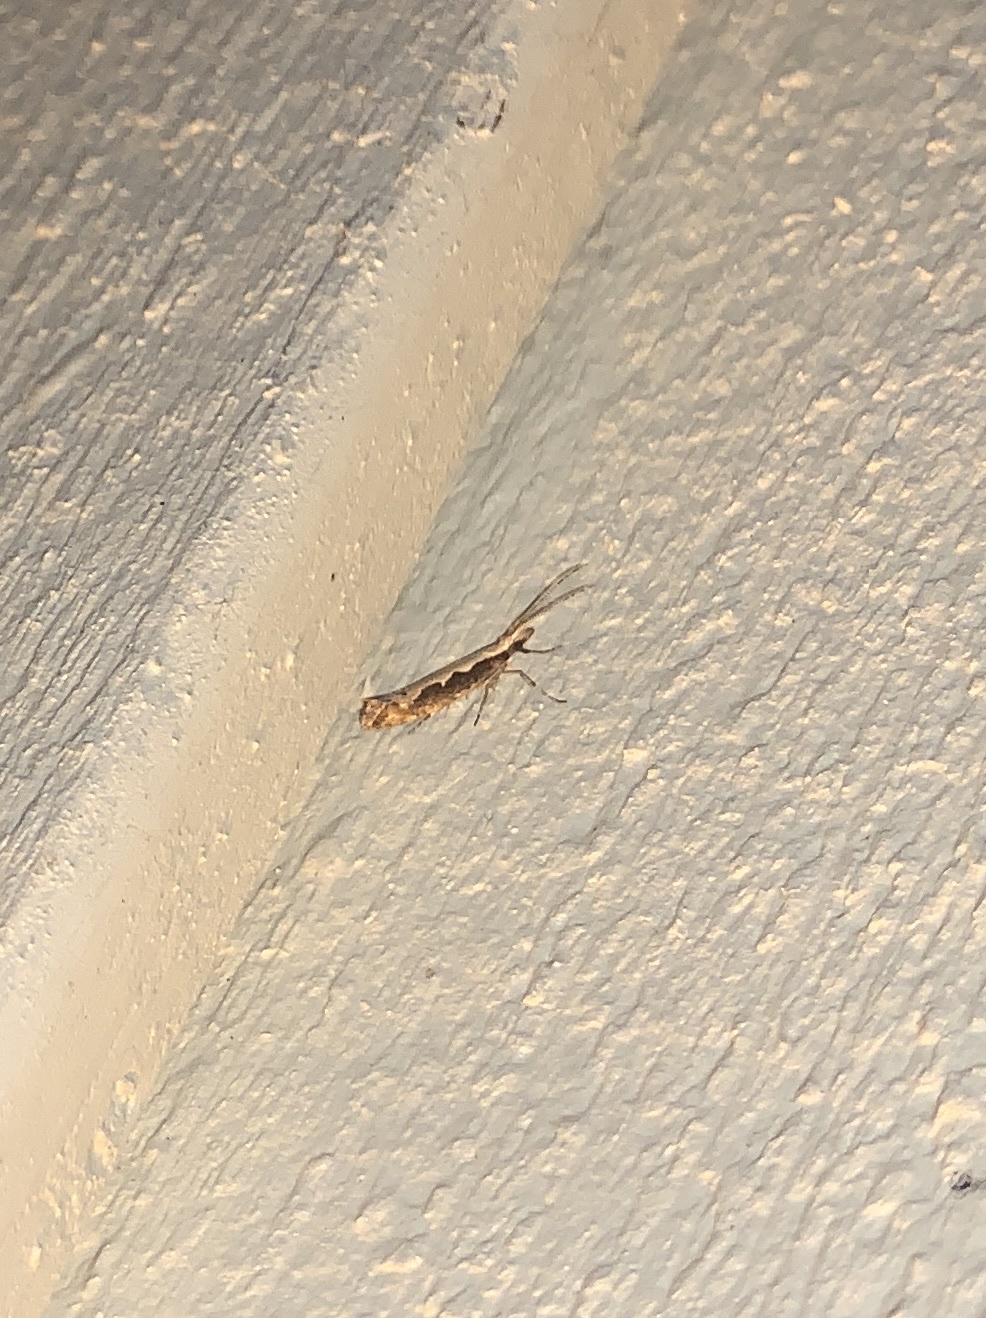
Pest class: diamondback_moth